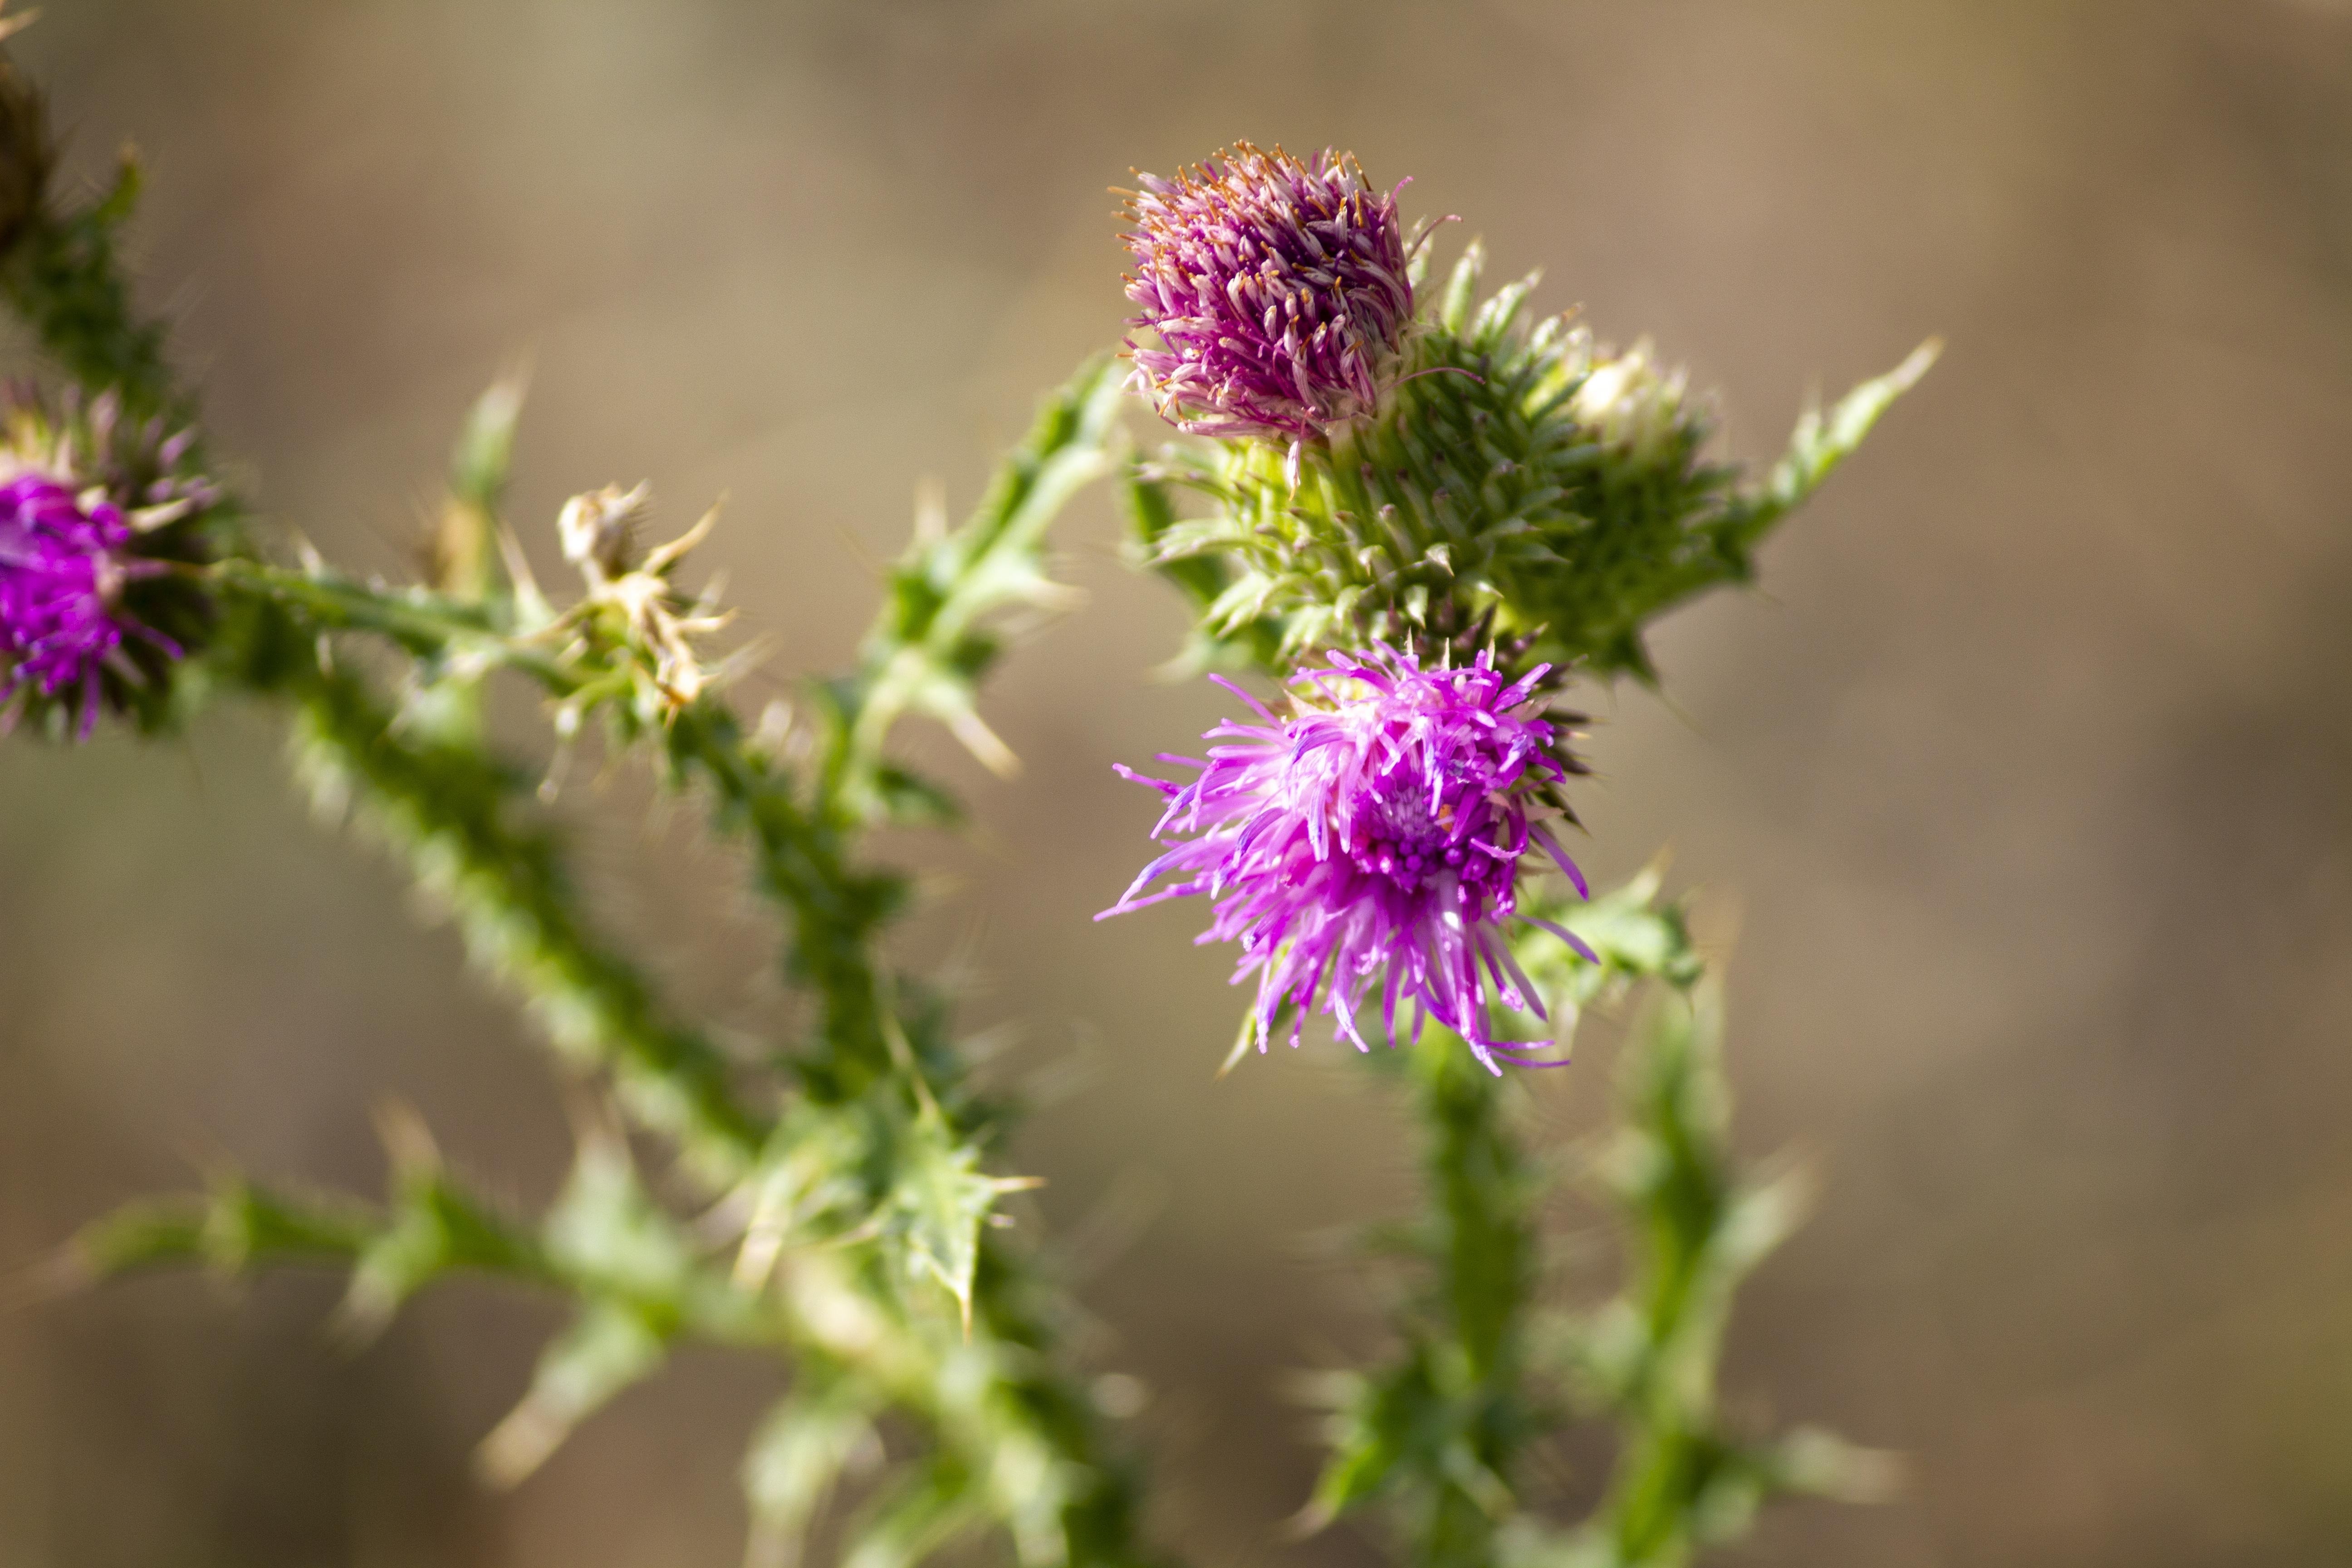
macro, flower, globe, thistle, summer, autumn, thorn, purple, cirsium, vulgare, spear, flowering plant, European marsh thistle, plant, creeping thistle, Spear thistle, spotted knapweed, burdock, greater burdock, noxious weed, silybum, shrub, wildflower, ironweed, subshrub, artichoke thistle, Forb, daisy family